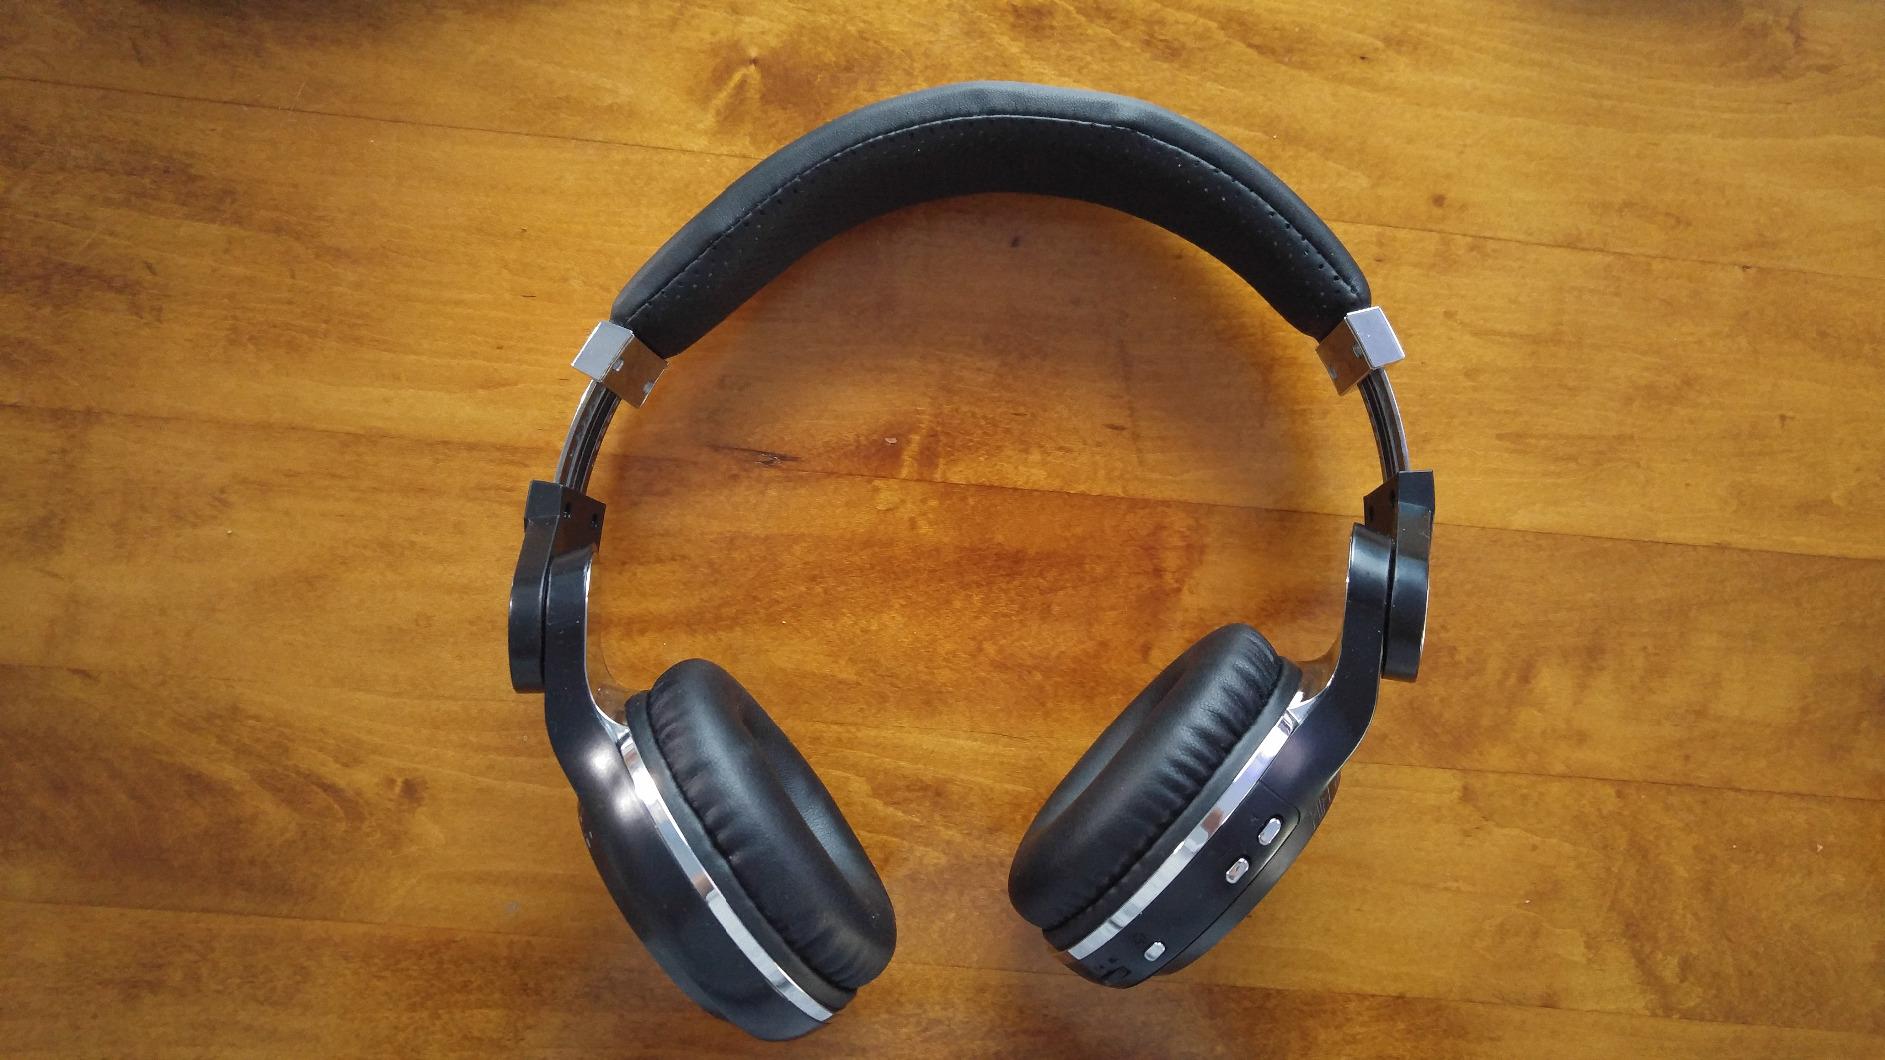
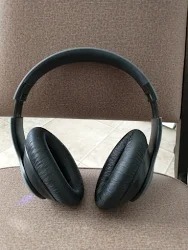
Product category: headphones
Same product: no